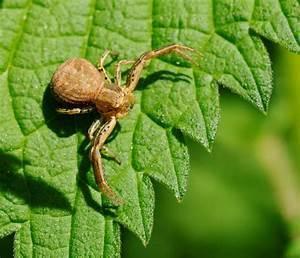
spider